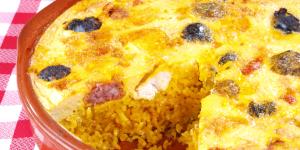
arroz con costra